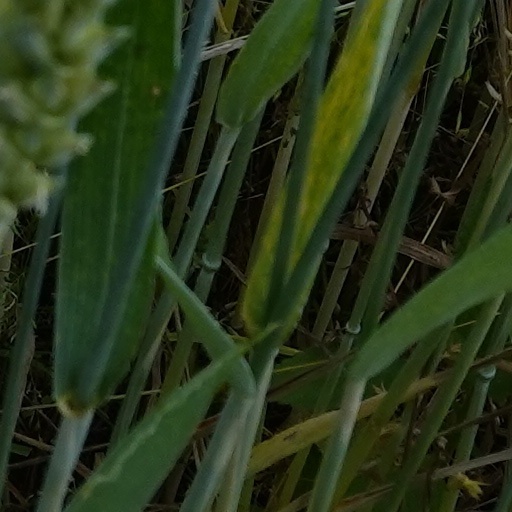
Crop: wheat